Uromenus

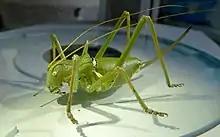
"Uromenus agarenus"

One species group is listed in OSF: the "Uromenus poncyi" species group, which contains "U. poncyi", "U. angustelaminatus", and "U. silviae".